Manyana Rock Paintings

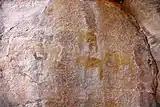
Four yellow animals

The Manyana Rock Paintings are a collection of rock art and caves located at the Kolobeng hills, neighbouring Manyana, Southern District, Botswana. It is believed that the artworks were made by the Khoikhoi or the San people between 1100 AD and 1700 AD. The paintings are found on five cliff areas around the rocky hill. Today, the site is fenced and protected as a National Monument.